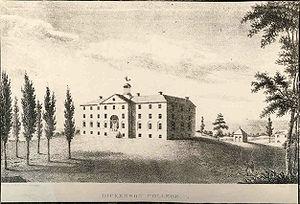
Le Dickinson College est une université d'arts libéraux privée située à Carlisle. Originellement école secondaire en 1773, elle reçoit sa charte le 9 septembre 1783, cinq jours après la signature du traité de Paris, devenant la première université des jeunes États-Unis. Dickinson a été fondée par Benjamin Rush, un signataire de la Déclaration d'indépendance, et nommée en l'honneur d'un signataire de la Constitution et président de la Pennsylvanie, John Dickinson. Le Dickinson College est la seizième plus vieille université d'Amérique.